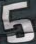
Number: 5